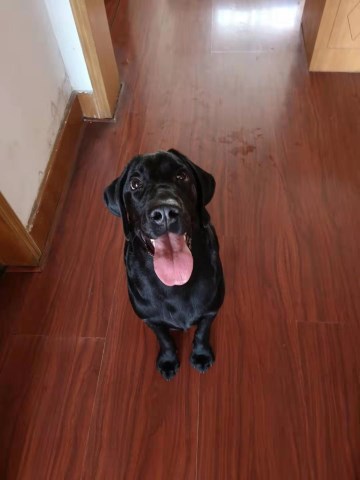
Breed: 3580-n000122-Labrador_retriever